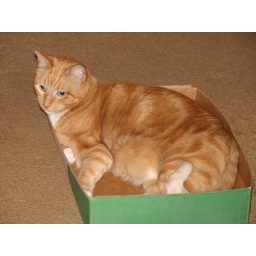
Torg in a box lid